Southeast San Diego

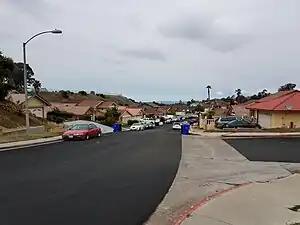
A neighborhood north of Bell Middle School in Paradise Hills

With the great influx of Filipino immigrants joining the United States Navy, especially from the Vietnam War era on to the 1990s, many Filipinos inhabited the Southeast San Diego neighborhoods of Alta Vista, Bay Terraces, Paradise Hills, Shelltown, Skyline Hills, and Valencia Park, both for the relatively affordable housing prices and its close proximity to Naval Base San Diego. During the 1980s, in the interest of urban renewal, an unused tract of land (formerly a canyon) between the Skyline and Paradise Hills neighborhoods underwent development. This tract would eventually become Bay Terraces. The notion of a new subdivision built directly triangulated in what were already considered high-crime areas repelled the great majority of home-buyers. The homes were also priced out of the range of typical residents of the area and most went unsold or, in some cases, unbuilt. Federal subsidies and economic programs were then employed to assist in completing and populating the subdivision. As a result, military personnel, Filipino immigrants with military ties, and low-income families were able to secure loans to buy the new homes in the area. The federally funded recovery project was only marginally successful, however, as several large portions of the development stood partially constructed and abandoned for nearly twenty years, the most noticeable example at the intersection of Skyline Dr. and Woodman Ave.